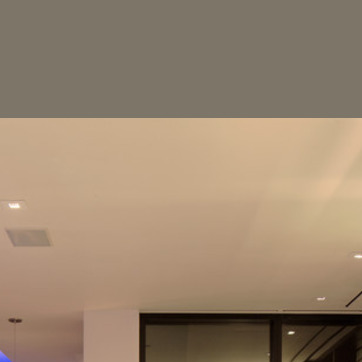
Material: painted